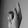
ASL letter: K